Norwegian School of Economics

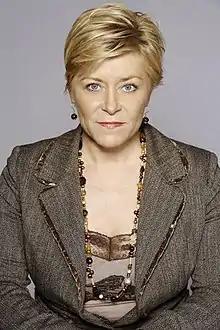
Siv Jensen, former leader of the Norwegian Progress Party and Norway's Minister of Finance

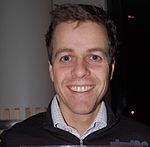
Knut Arild Hareide, former leader of the Norwegian Christian Democratic Party

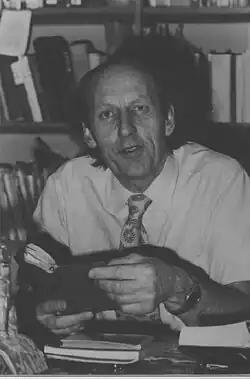
Thorolf Rafto, human rights activist and professor of Economic History

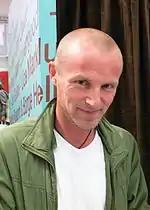
Jo Nesbø, award-winning author and musician

NHH alumni hold several important positions in Norwegian business and politics. Eldar Sætre is CEO of Equinor, Norway's largest company and the largest offshore oil and gas company in the world. Jon Fredrik Baksaas is CEO of Telenor, Norway's second largest company and one of the world's largest mobile phone operators. Siv Jensen is Norway's Minister of Finance and Yngve Slyngstad is CEO of Norges Bank Investment Management (NBIM), the part of the Norwegian Central Bank responsible for managing Norway's sovereign wealth fund.